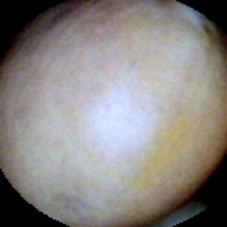
Label: Intact